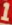
Number: 1